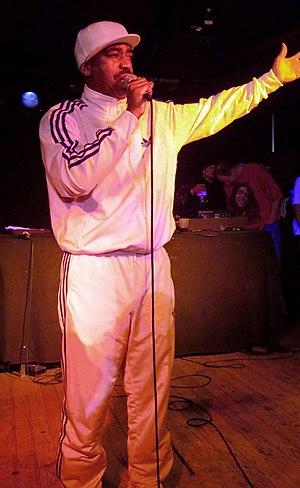
Kurtis Blow, de son vrai nom Kurtis Walker, né le 9 août 1959 à Harlem, New York, est un rappeur et producteur américain. Il est le premier rappeur ayant atteint le succès et le premier à avoir signé chez une major. The Breaks, un single issu de son premier album, publié en 1980, est la première chanson hip-hop certifié disque d'or par la RIAA.